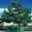
Label: willow_tree